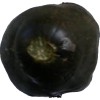
Label: cucumber